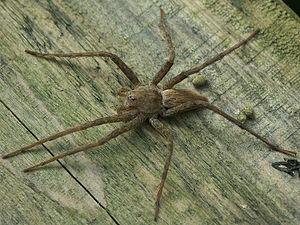
Dolomedes sulfureus est une espèce d'araignées aranéomorphes de la famille des Pisauridae.